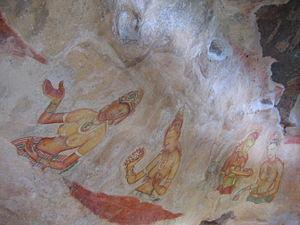
Demoiselles de Sigiriya, Sri Lanka
Sigirîya – appelé aussi Simhagîri, rocher du lion – est un site archéologique majeur, ancienne capitale royale du Sri Lanka et un site touristique important. Le site est classé au patrimoine mondial de l'humanité par l'UNESCO et se situe dans le centre du pays à 160 kilomètres de Colombo. Avant les aménagements de Kassapa, le site avait déjà été occupé comme le montrent des graffiti retrouvés dans une grotte, ainsi que le bouddha couché de treize mètres datant du IIᵉ siècle av. J.-C.